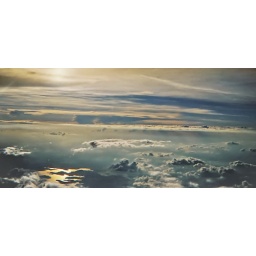
sky sunset in the airplane